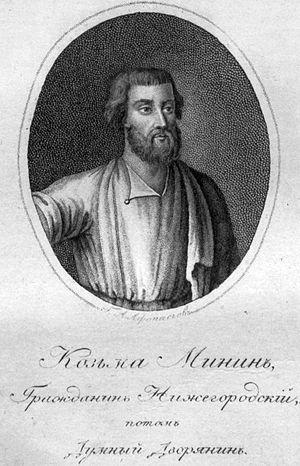
Prince Alexeï Mikhaïlovitch Lvov. Né en 1580, décédé le 8 février 1653. Homme d'État et diplomate russe. Il fut le favori d'Alexis Iᵉʳ de Russie.